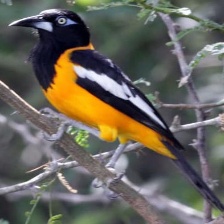
Species: VENEZUELIAN TROUPIAL
Scientific name: ICTERUS ICTERUS